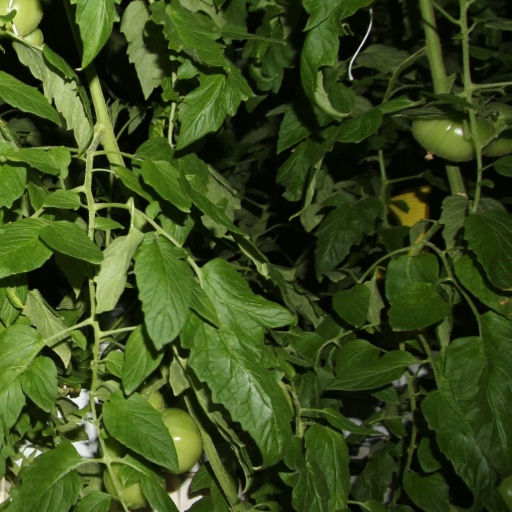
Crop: tomato